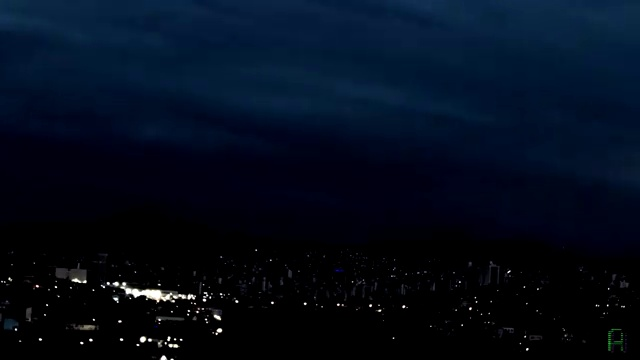
Fire: no
Smoke: no